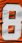
Number: 8